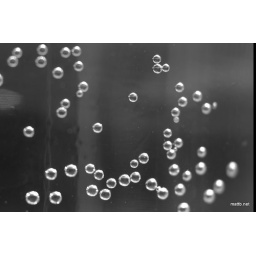
Bubbles in a glass of water